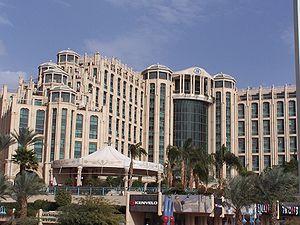
Hilton est un groupe hôtelier américain fondé par Conrad Hilton au début du XXᵉ siècle. Hilton demeure le second groupe hôtelier mondial avec 4 278 établissements et 700 000 chambres dans 85 pays. Son programme de fidélité, appelé le "Hilton Honors" regroupe plus de 29 millions de personnes à travers le monde, dont 2,5 millions de nouveaux adhérents en 2010.
Eilat est une ville et un port de 50 000 habitants, refondée en 1952, situé à l'extrême sud de l'État d'Israël, sur les bords du golfe d'Eilat, aux portes du désert du Néguev, entre l'Égypte et la Jordanie.